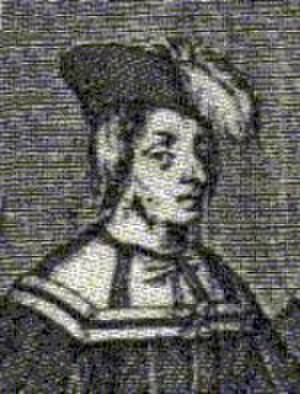
Frans af Bourbon-Vendôme
Frans af Bourbon-La Marche, var en fransk adelsmand.